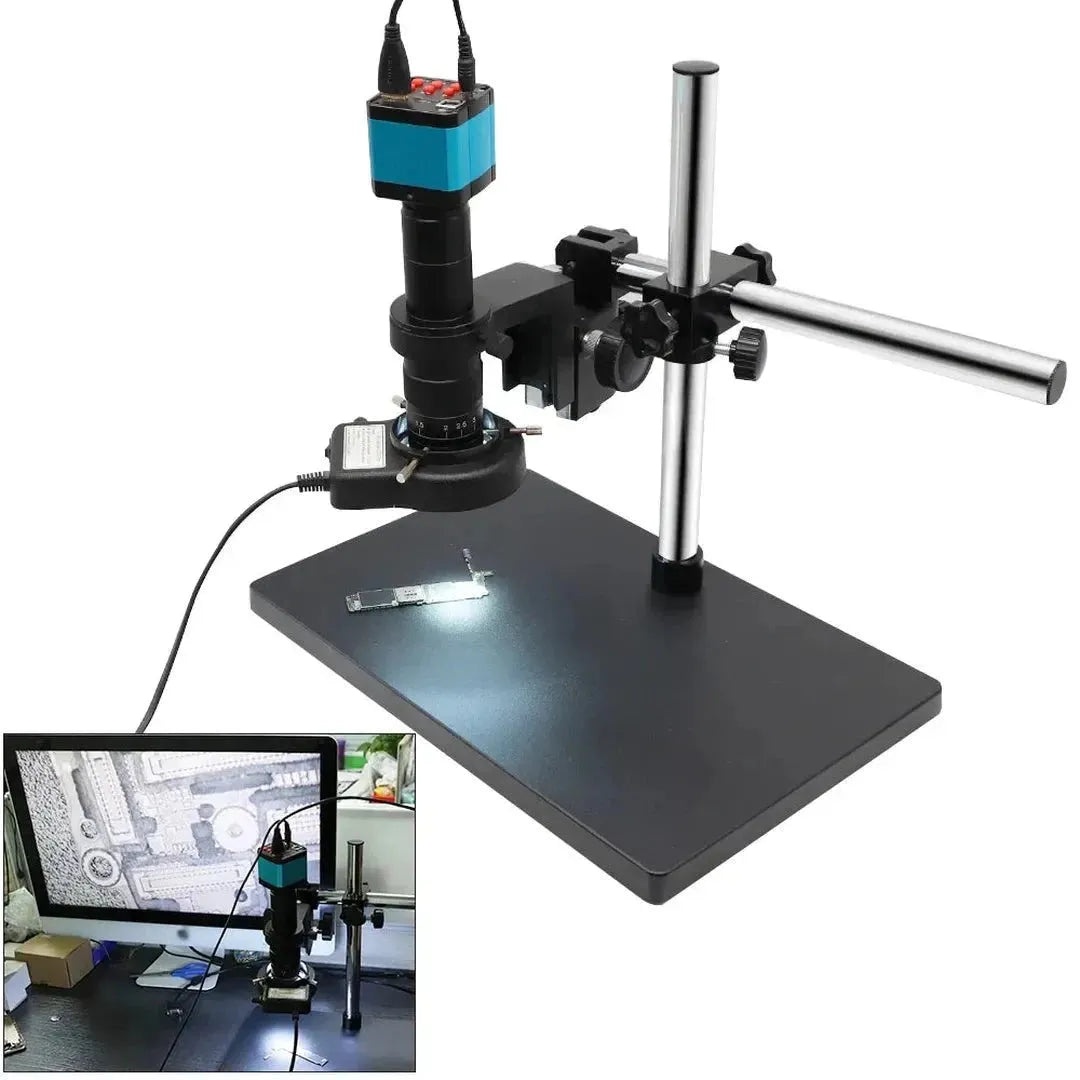
HDMI Digital Microscope Camera
HDMI Digital Microscope Camera - High Resolution Industrial Inspection Solution Overview: Elevate your industrial inspection capabilities with our HDMI Digital Microscope Camera, expertly designed for precision and clarity. Whether you're examining LED components, electronic PCBs, phone logic boards, or other intricate electronic assemblies, this advanced microscope camera setup delivers exceptional performance. The comprehensive package includes a high-resolution camera, a fully adjustable stand, a premium C-mount lens, and an adjustable LED ring light, ensuring every detail is captured with utmost accuracy and reliability. Key Features: High-Resolution Camera Options: Choose from multiple camera resolutions—38MP, 16MP, 14MP, or 2MP—to suit your specific inspection needs. Versatile connectivity with HDMI, VGA, and USB outputs for seamless integration with various display devices and computers. High-resolution imaging captures even the smallest defects and intricate details with crystal clarity. Premium C-Mount Lens: Featuring a 180X magnification with a 0.5X module, the C-mount lens offers superior optical performance. It ensures precise focusing and sharp image reproduction, making it ideal for detailed inspections of complex electronic components. Advanced LED Ring Light: Illuminate your inspection area effectively with the integrated 56 LED ring light. The adjustable intensity feature allows you to optimize lighting conditions, minimizing shadows and enhancing image quality for accurate analysis. Flexible Stand Holder: The 360-degree adjustable holder provides maximum flexibility, allowing you to position the microscope camera at any angle and height. Its robust construction ensures stability, enabling smooth and precise adjustments during inspections. Superior Resolution and Performance: HDMI Output: Achieve ultra-high-definition imaging with resolutions up to 8168 x 6128 pixels (50MP), ideal for capturing minute details with extreme precision. USB Output: Enjoy full HD 1920 x 1080 resolution, perfect for standard high-definition display needs. Video Capabilities: Stream high-quality video at 1920 x 1080 @ 60FPS via HDMI for real-time analysis, and 1920 x 1080 @ 30FPS via USB/VGA connections for versatile usage scenarios. Applications: Medical Research: Utilize the high-resolution imaging capabilities for detailed analysis of biological samples and medical specimens. PCB Repair and Inspection: Inspect and repair complex printed circuit boards with ease, identifying even the smallest defects or soldering issues. Electronic Component Analysis: Examine and verify electronic components for quality control, ensuring each part meets stringent standards. Phone Logic Board Inspection: Perform thorough inspections of phone logic boards, identifying faults or assembly issues during the production process. Quality Assurance in Manufacturing: Implement rigorous quality control measures in manufacturing environments, ensuring product reliability and consistency. Educational and Research Laboratories: Provide students and researchers with a powerful tool for detailed scientific investigations and experiments. Package Includes: HDMI/USB Digital Microscope Camera unit 180X C-Mount Lens with 0.5X module for high magnification 56 LED Adjustable Ring Light for enhanced illumination 360-Degree Adjustable Stand Holder for versatile positioning Comprehensive User Manual to guide you through setup and operation All necessary cables and connectors for seamless integration with your devices Why Choose Our HDMI Digital Microscope Camera? Our HDMI Digital Microscope Camera stands out as a premier choice for professionals demanding precision, reliability, and flexibility in their inspection tools. The combination of high-resolution imaging, superior lens quality, adjustable lighting, and a versatile stand ensures that you can tackle a wide range of inspection tasks with confidence. Whether you are in electronics manufacturing, medical research, or quality control, this microscope camera provides the performance and durability needed to achieve exceptional results. Invest in our HDMI Digital Microscope Camera today and elevate your inspection processes with unmatched clarity and detail. Experience the difference that high-quality imaging and robust design can make in your professional workflow, ensuring that every inspection is thorough, accurate, and efficient.
Brand: 38-3D
Category: Business & Industrial > Science & Laboratory > Laboratory Equipment > Microscope Accessories > Microscope Cameras